Nick Volpe

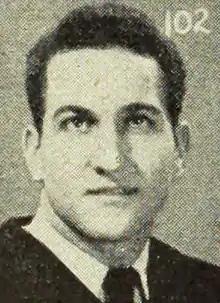
Volpe pictured in "Torontonensis" 1948, University of Toronto yearbook

Nicholas Peter Volpe (February 23, 1926 – August 21, 2021) was a Canadian football player who played for the Toronto Argonauts. He won the Grey Cup with the Argonauts in 1950, where he was named the game MVP. Volpe previously played football and attended the University of Toronto and East York Collegiate. He served as Consultant for Football Operations for the Argonauts. He was inducted into the University of Toronto Hall of Fame in 2012. Volpe died in August 2021 at the age of 95.